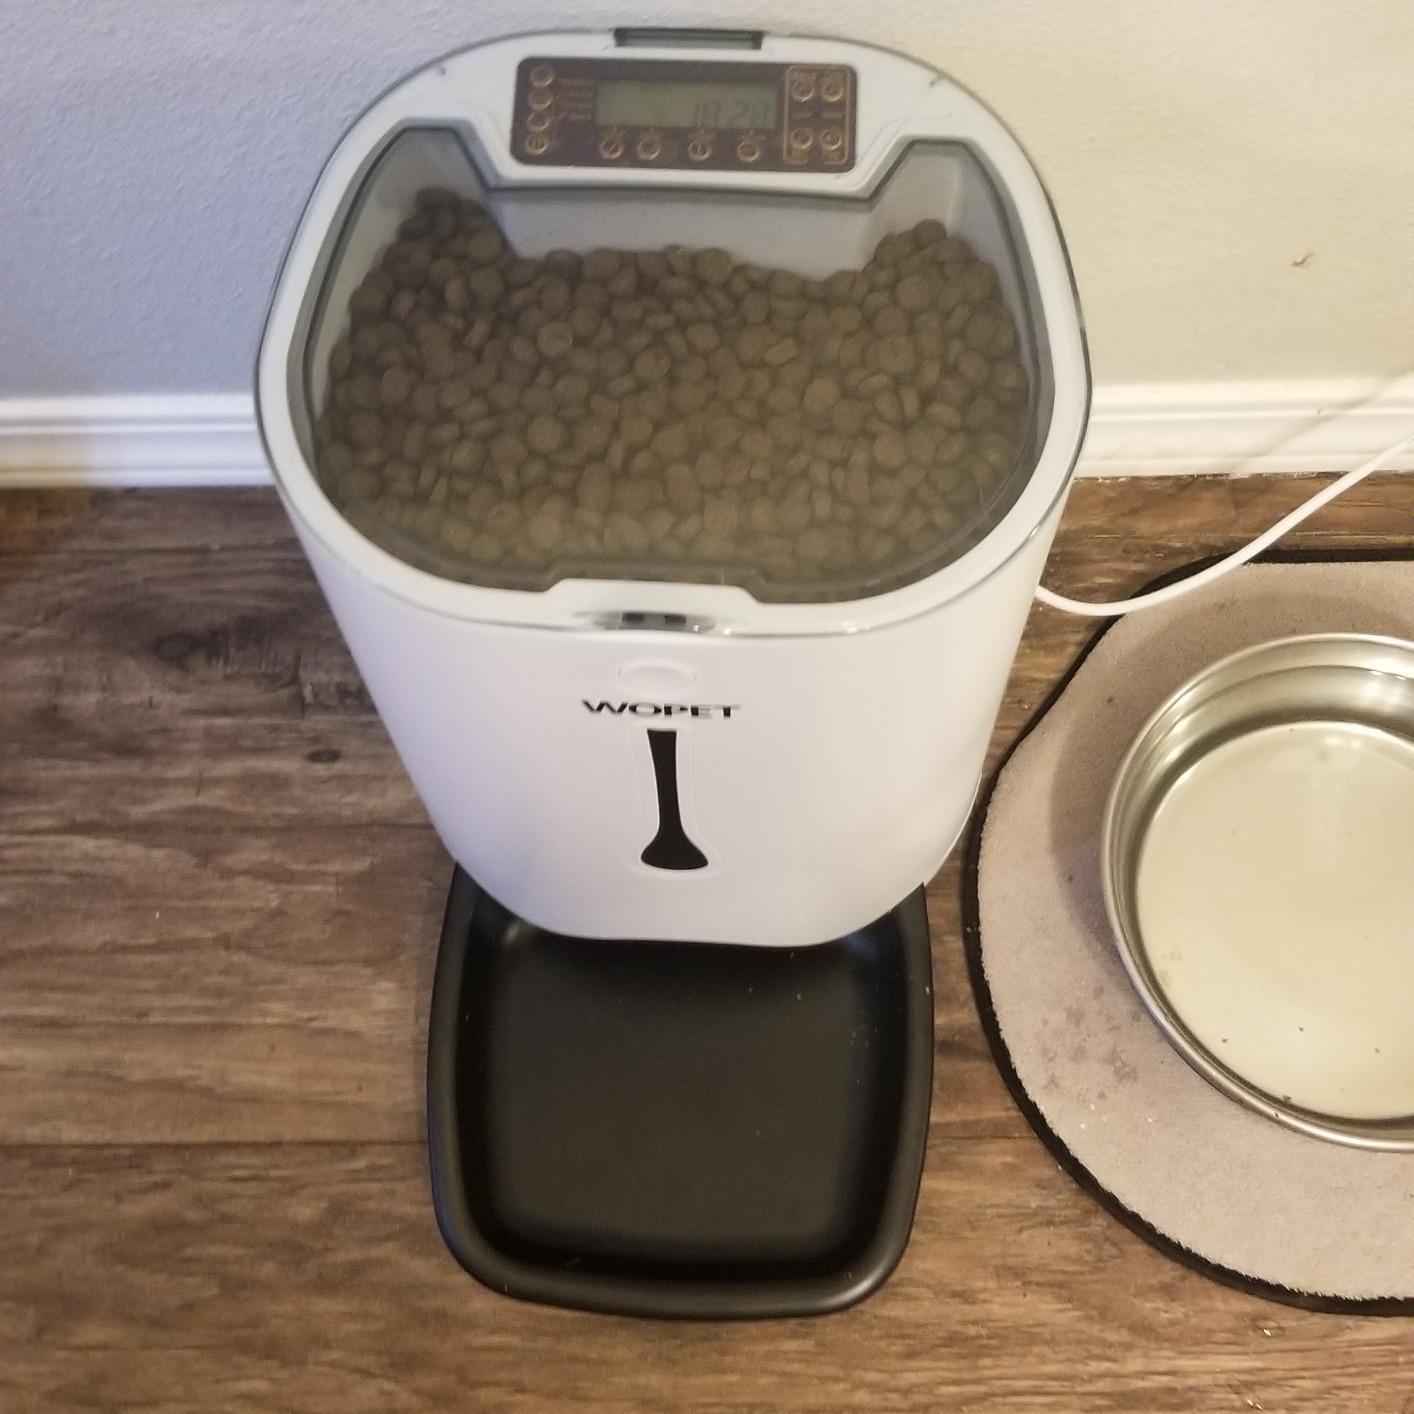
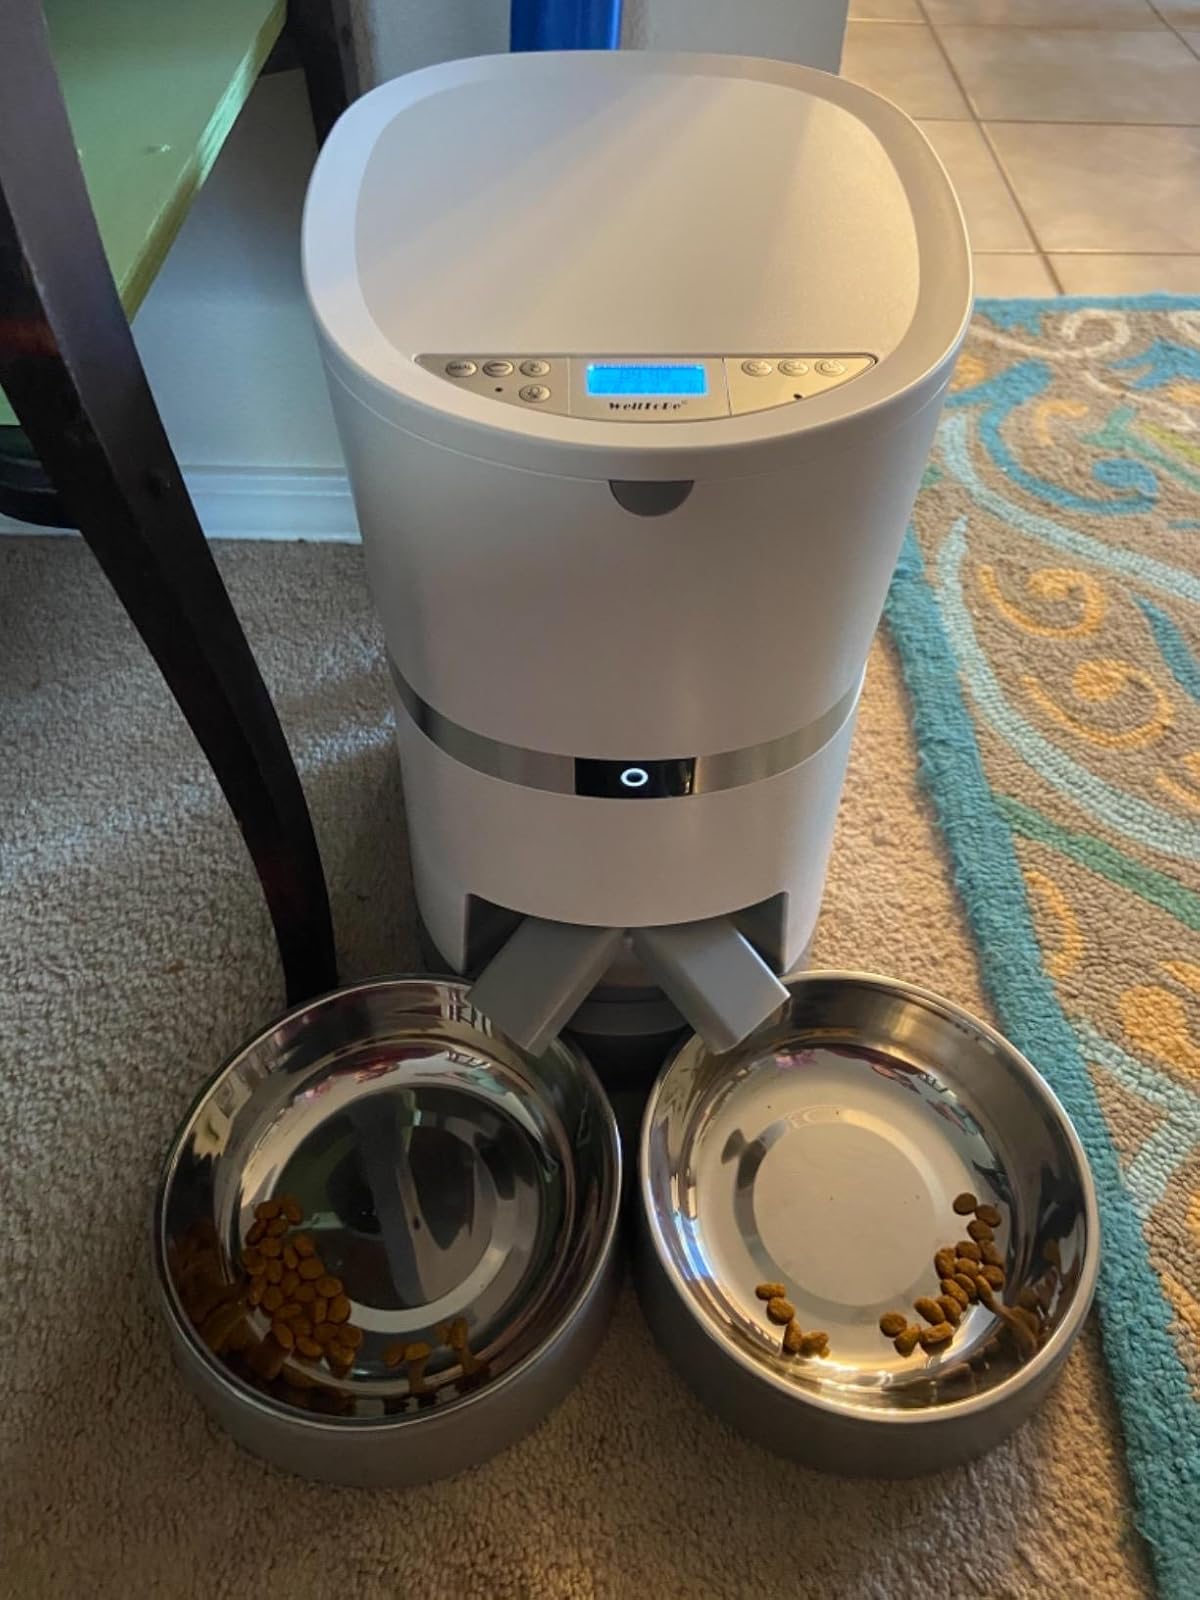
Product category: items_feeder
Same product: no